Church of St. Martin, Borschemich

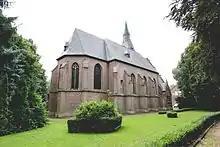
Rear view of the church in 2014

The Church of St. Martin was built between 1906 and 1907 according to designs of the architect and under the direction of the contractor Max Sauer. It was blessed on 27 October 1907 by dean Hermann Josef Kamp from Erkelenz, on behalf of the Archbishop of Cologne, Anton Hubert Fischer. The church was consecrated in honour of Saint Martin of Tours on 9 October 1915 by the auxiliary bishop .